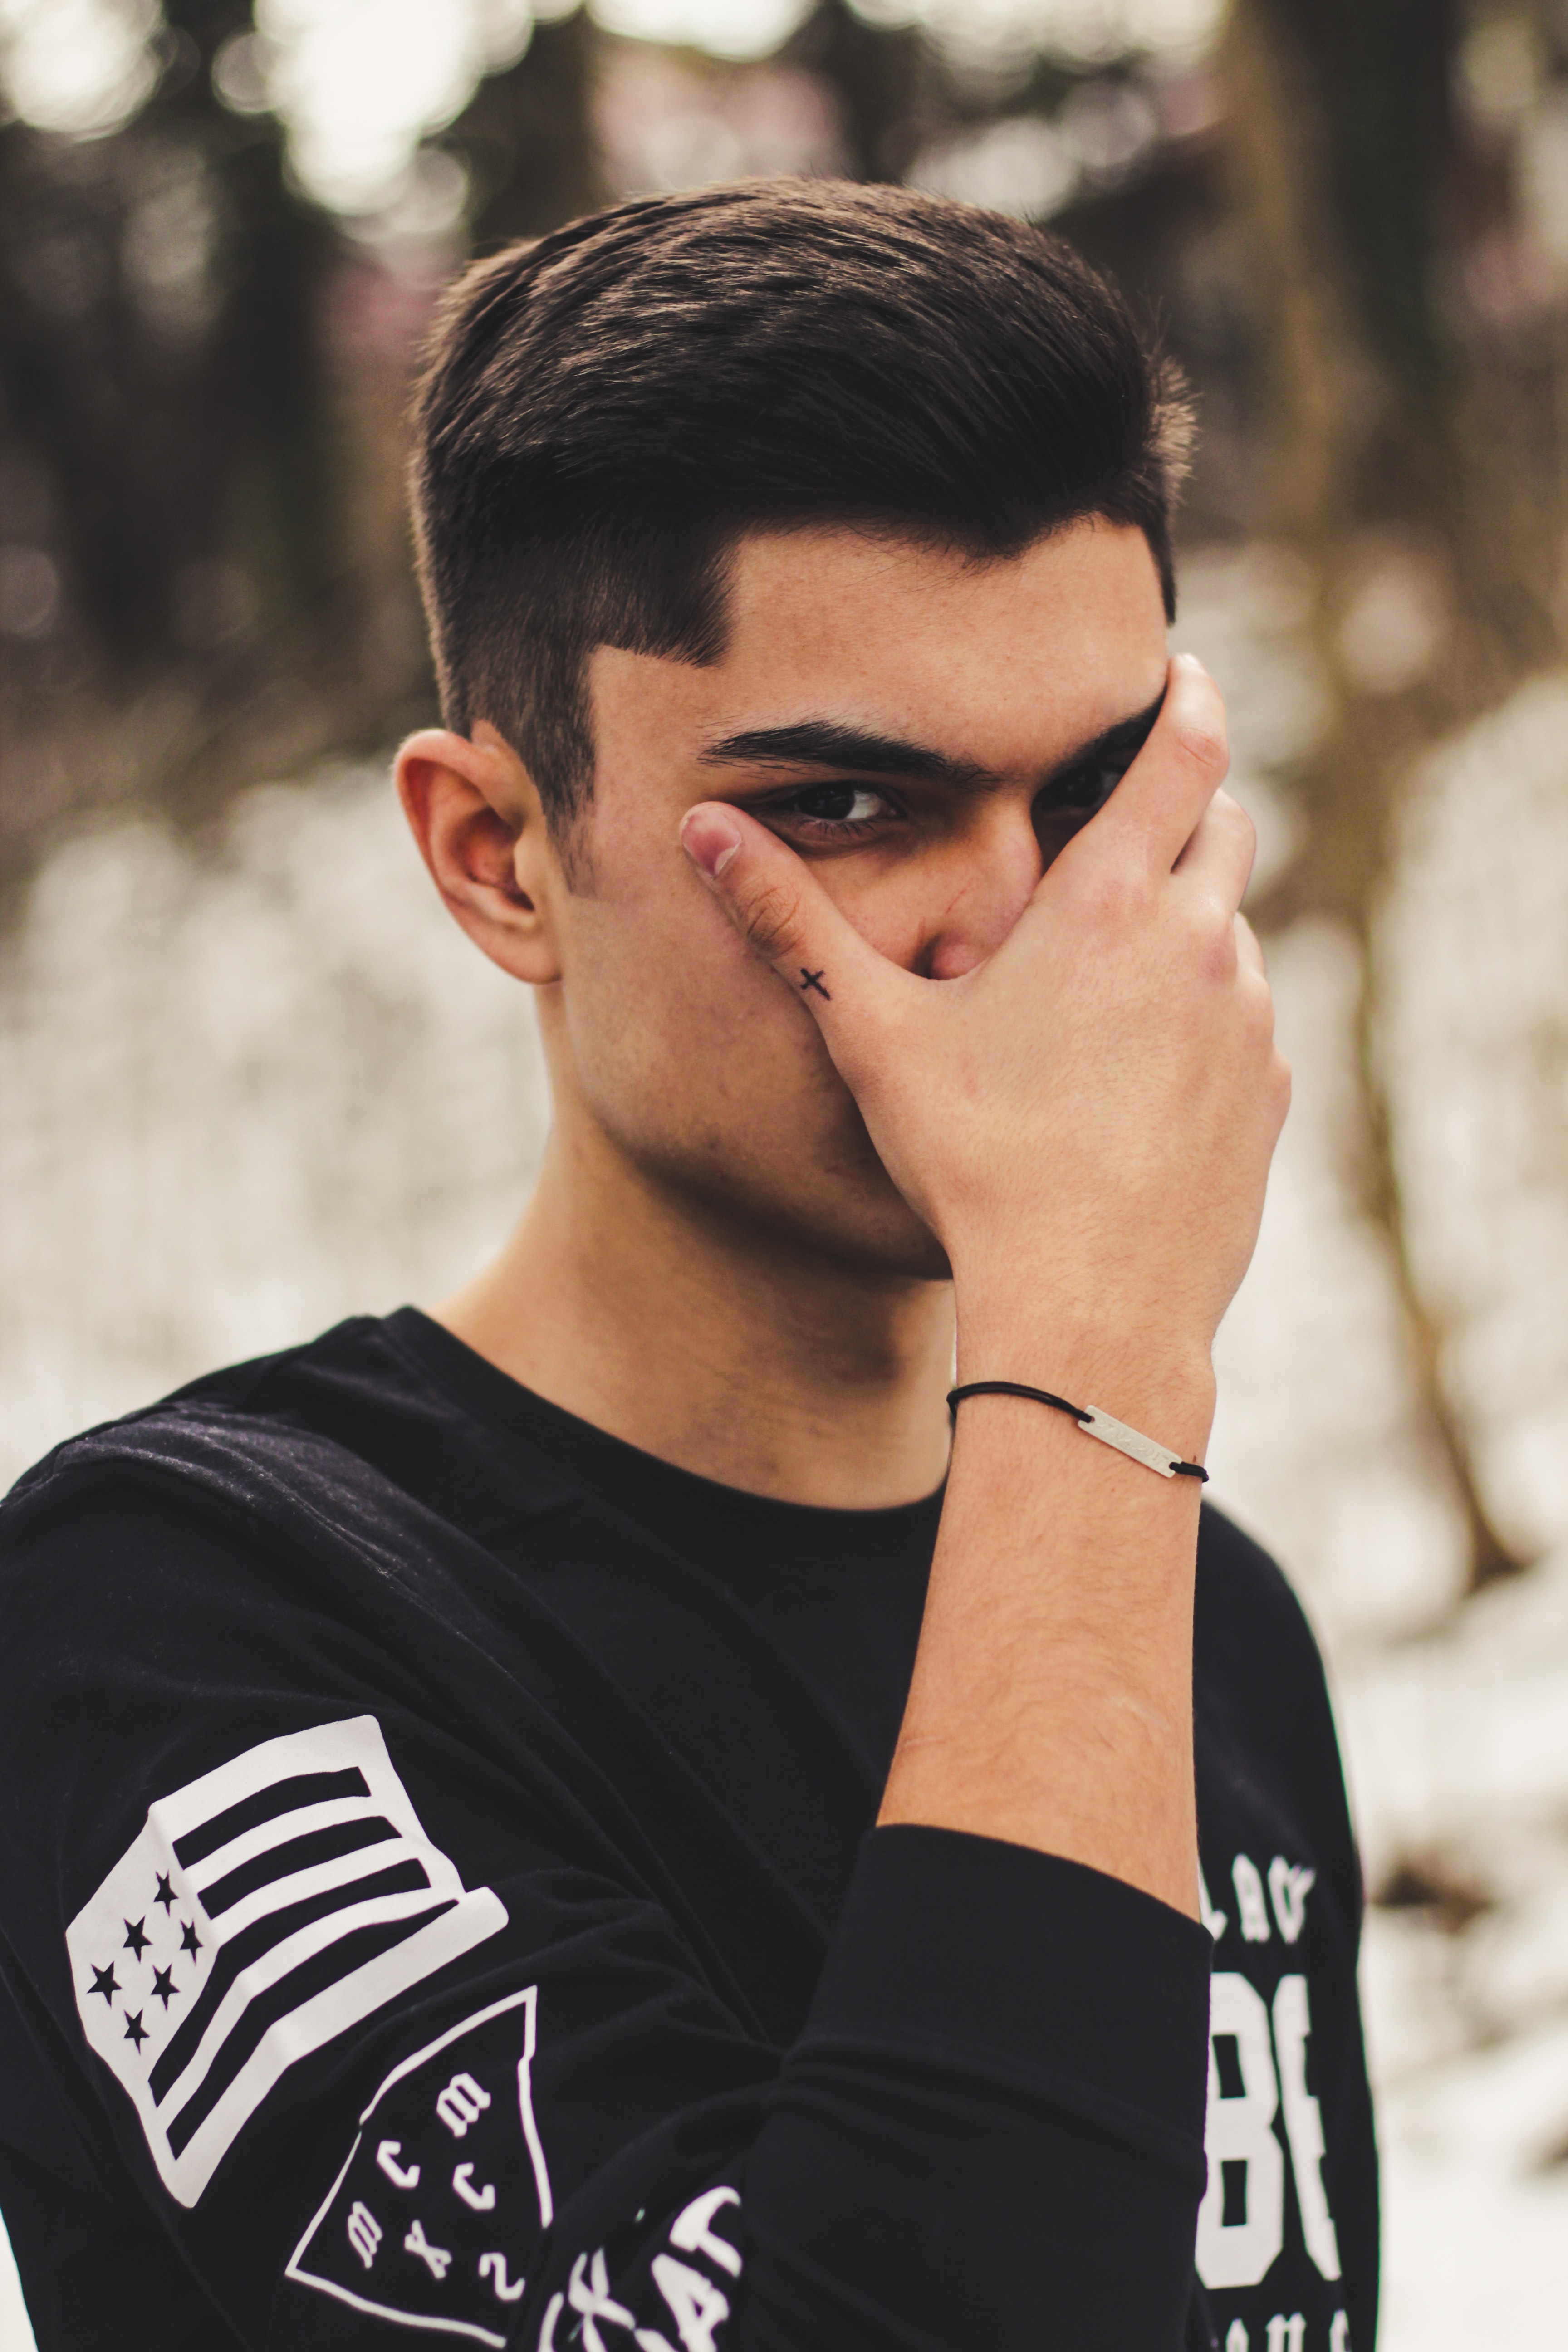
eyewear, hair, cool, glasses, sunglasses, hairstyle, neck, chin, forehead, black hair, t shirt, shoulder, photography, vision care, muscle, model, photo shoot, street fashion, jaw, top, ear